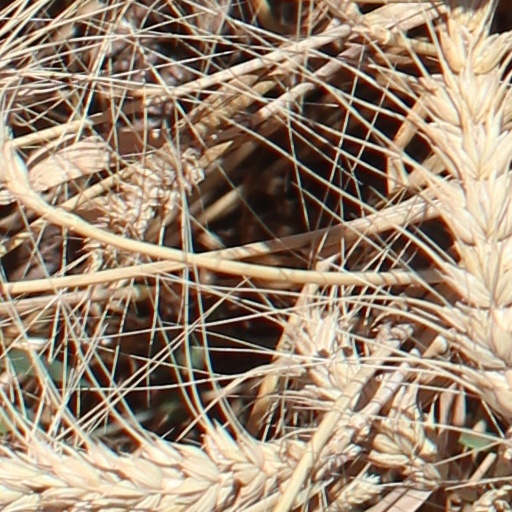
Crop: wheat